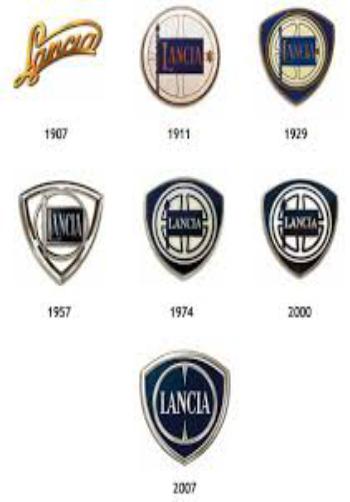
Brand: Lancia
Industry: Transportation